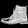
Label: Ankle boot